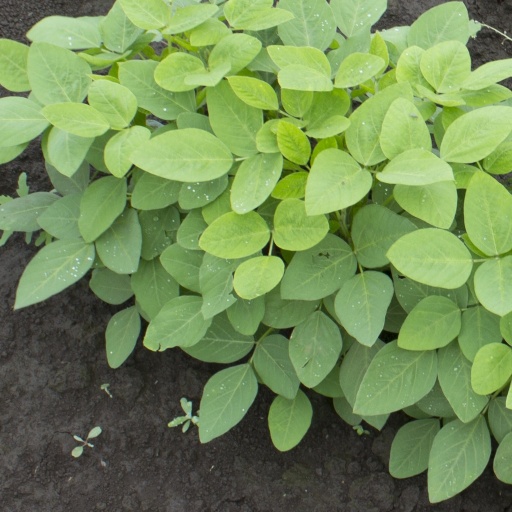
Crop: soybean